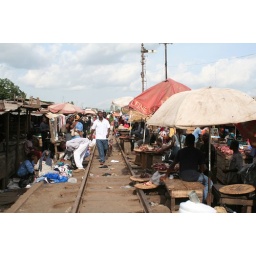
People in the street market in Kumasi